Abel Allen House

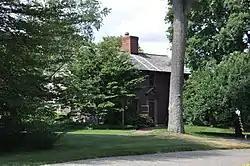

The Abel Allen House is a historic house located in Weston, Massachusetts.